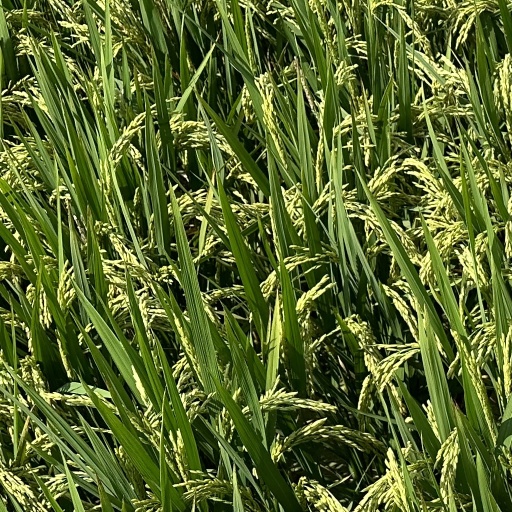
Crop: rice